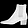
Label: Ankle boot